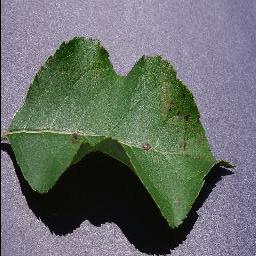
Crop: apple
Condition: scab